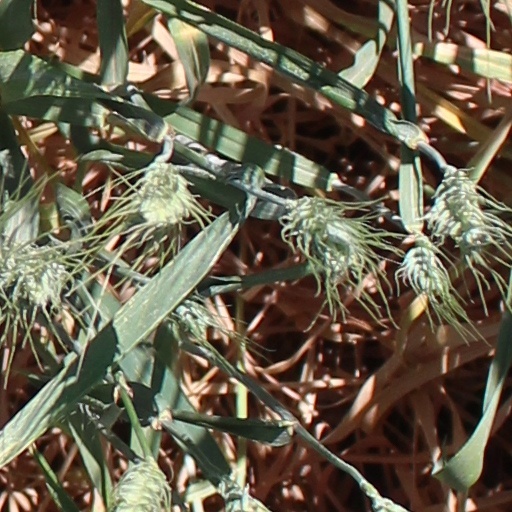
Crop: wheat